Hydrodynamic escape

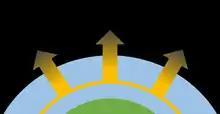
Schematic of hydrodynamic escape. Energy from solar radiation is deposited in a thin shell. This energy heats the atmosphere, which then begins to expand. This expansion continues into the vacuum of space, accelerating as it goes until it escapes.

In atmospheric science, hydrodynamic escape refers to a thermal atmospheric escape mechanism that can lead to the escape of heavier atoms of a planetary atmosphere through numerous collisions with lighter atoms, typically hydrogen. This mechanism may explain why some planetary atmospheres are depleted in oxygen, nitrogen, and heavier noble gases, such as xenon.